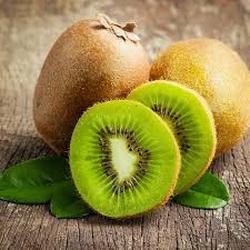
Label: Kiwi